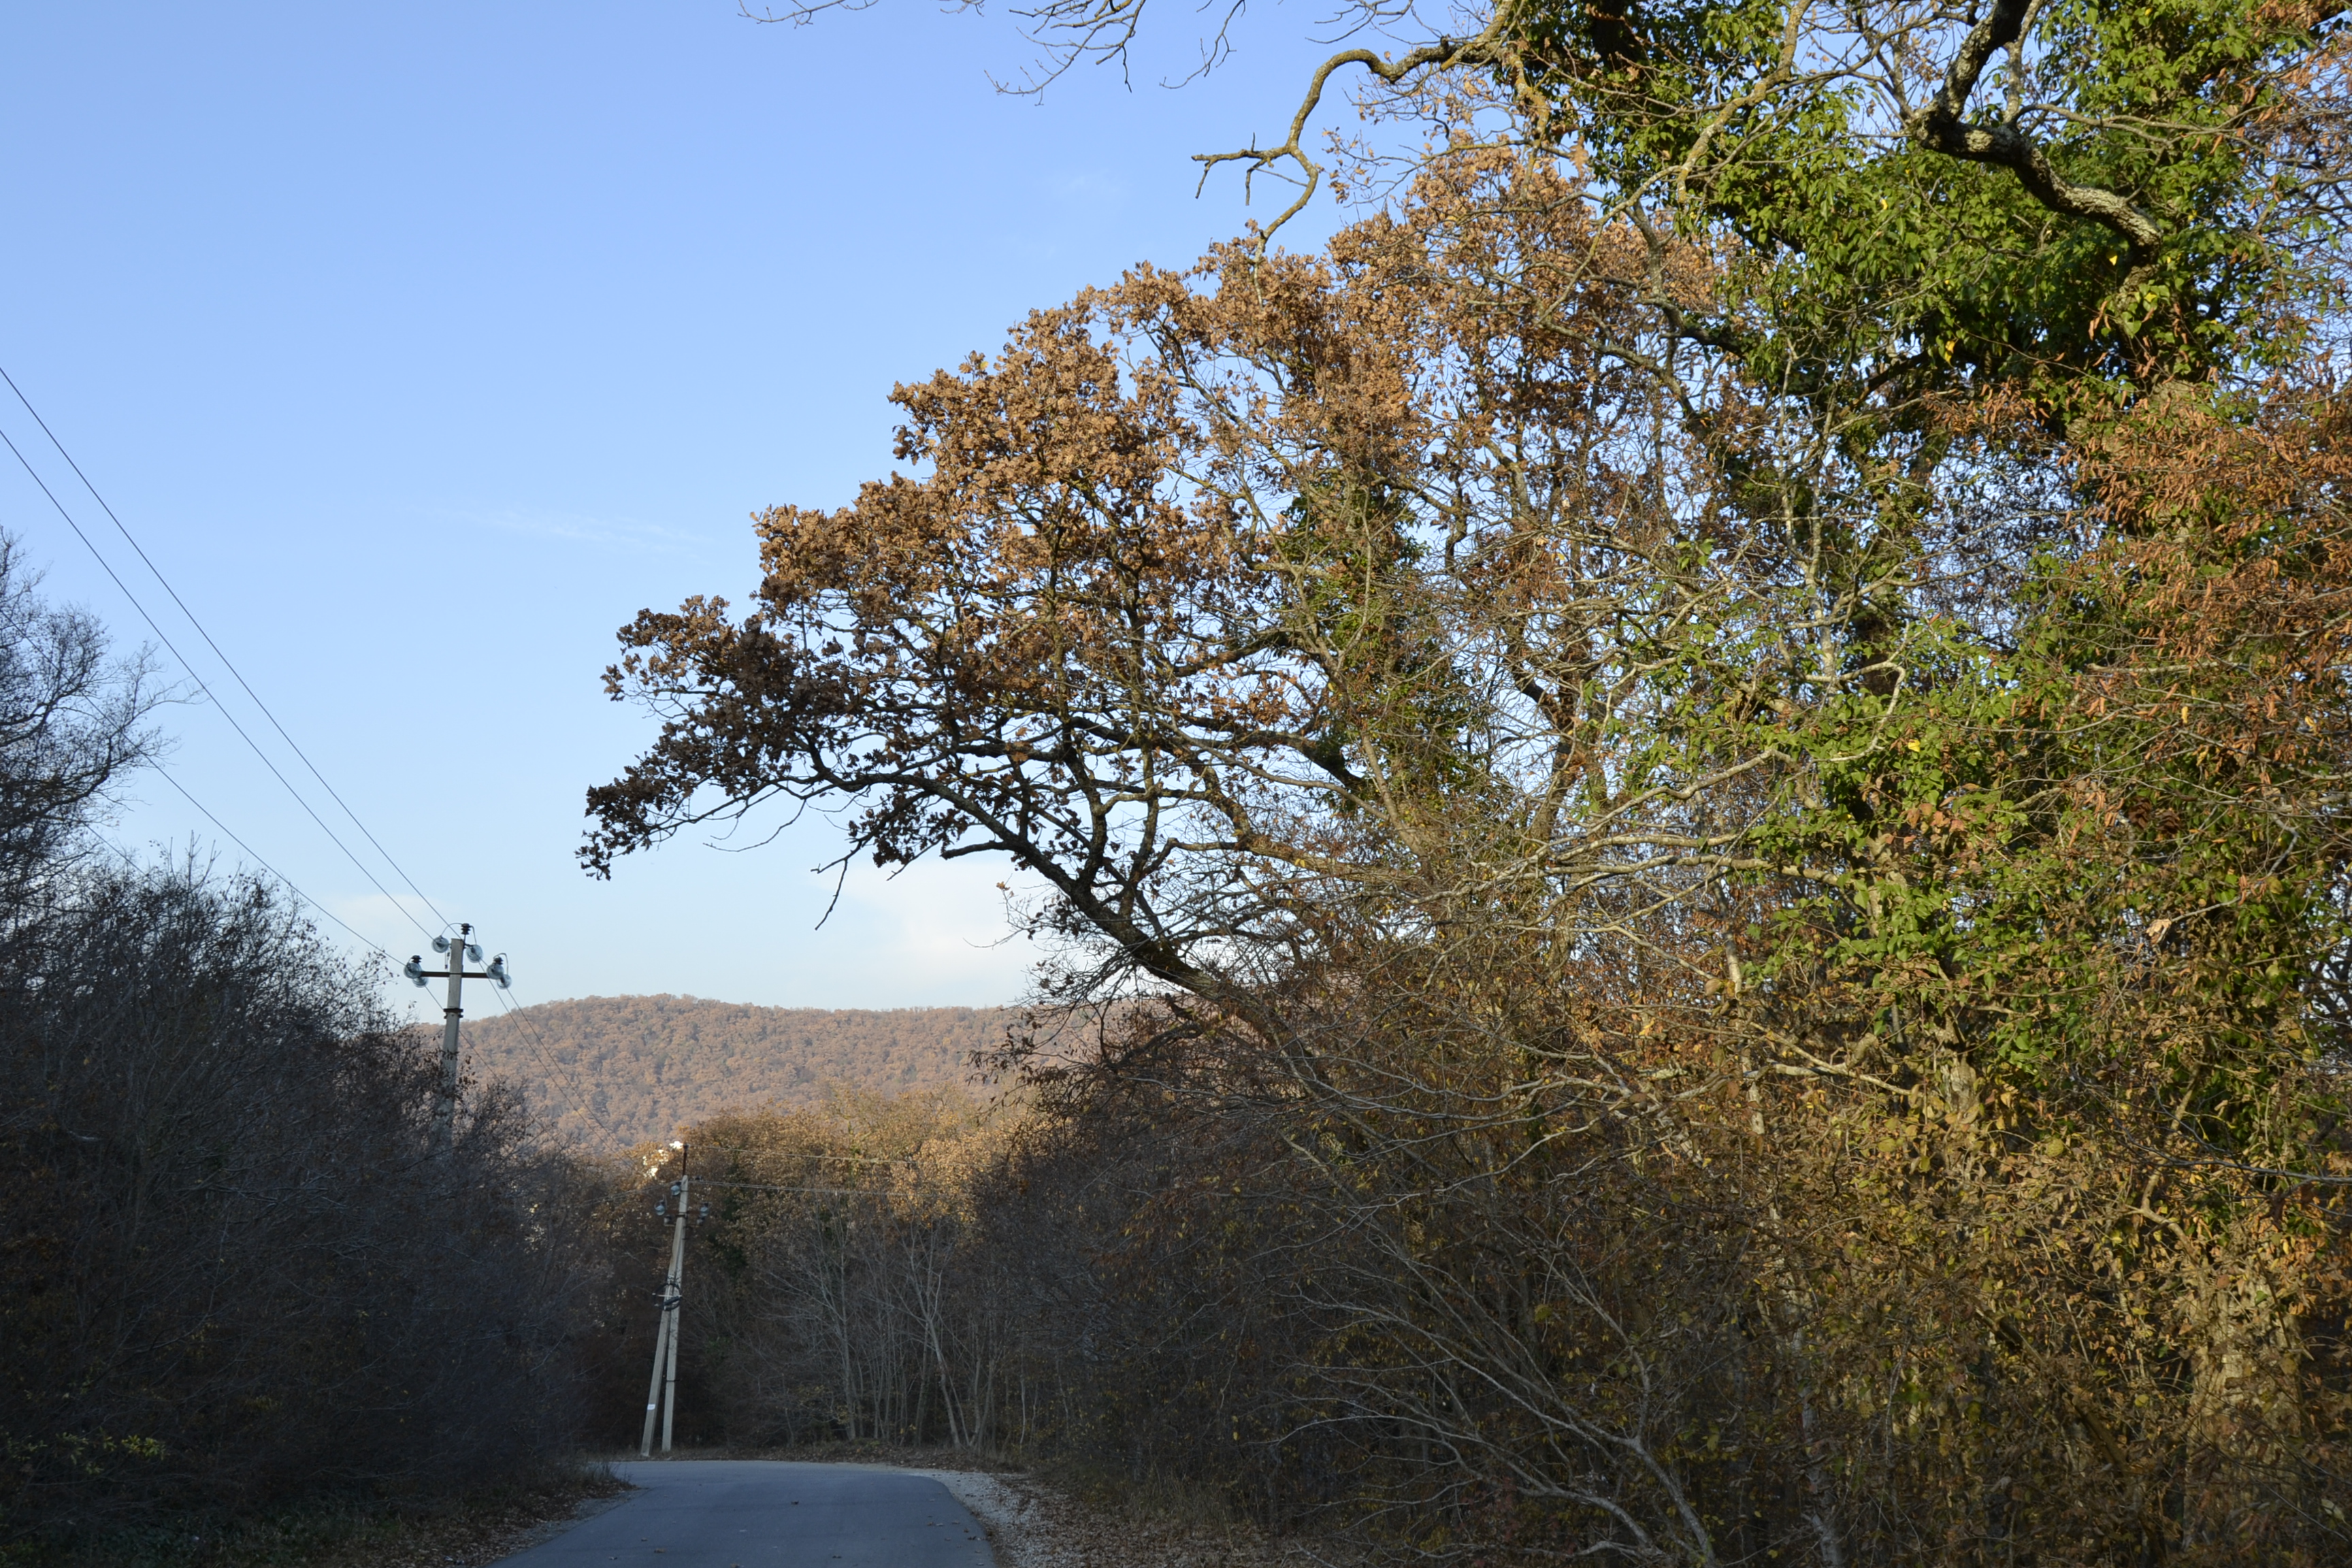
autumn, nature, tree, road, branch, woody plant, leaf, sky, plant, lane, morning, infrastructure, grass family, grass, twig, trail, landscape, thoroughfare, road surface